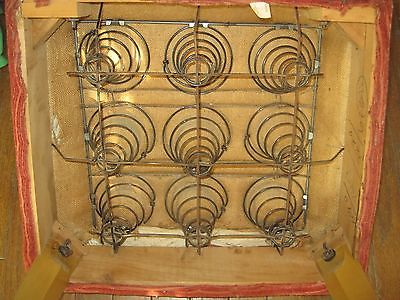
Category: chair